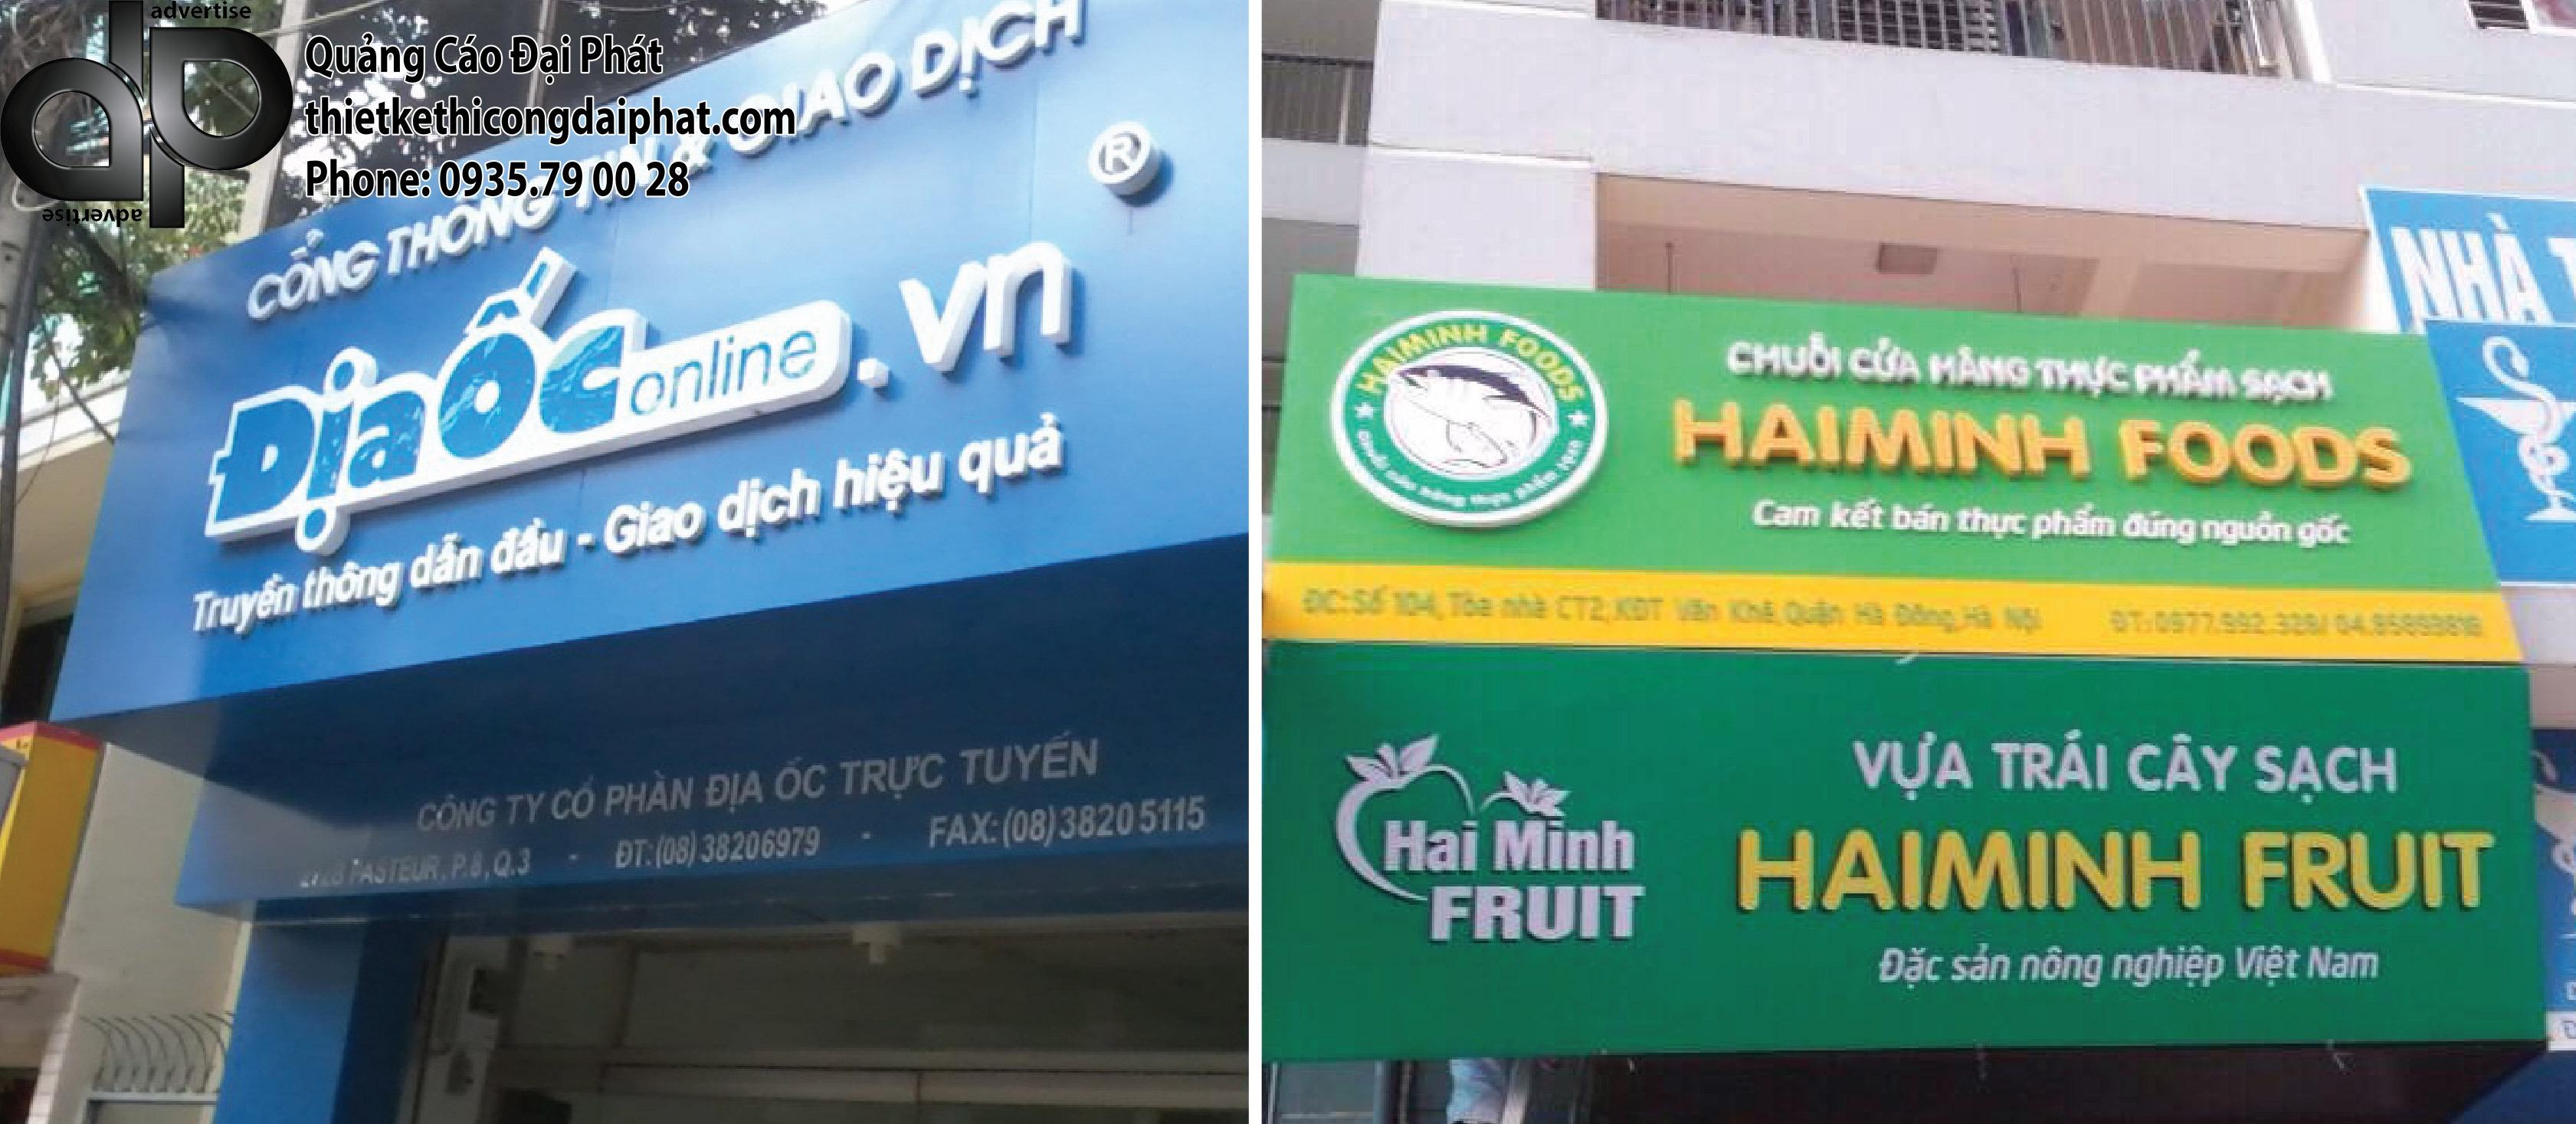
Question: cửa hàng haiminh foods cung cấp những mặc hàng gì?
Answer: cửa hàng haiminh foods chuyên cung cấp các mặt hàng thực phẩm sạch, trái cây sạch